Army of North Macedonia

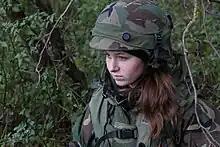
Pvt. Christina Colbasiuc of the Light Infantry Battalion (2014)

North Macedonia maintains a defensive potential and combat readiness of its Armed Forces which function as a deterring factor in case of a potential aggression in accordance with its capabilities and international arrangements.